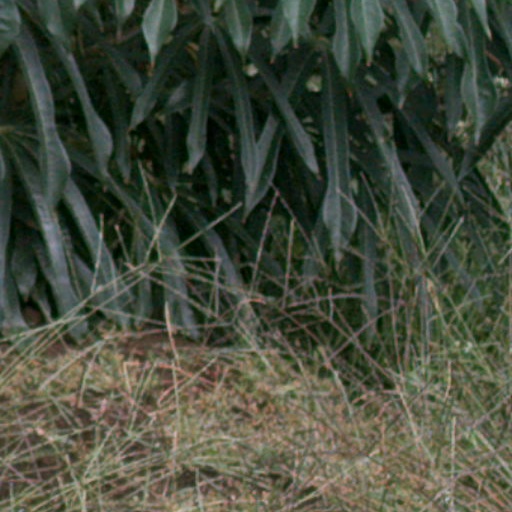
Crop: cassava